Sky position (RA, Dec in degrees): 213.573, -2.648
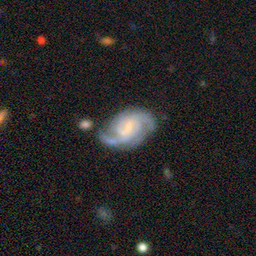
Galaxy morphology: Barred Spiral Galaxies